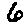
Label: 6